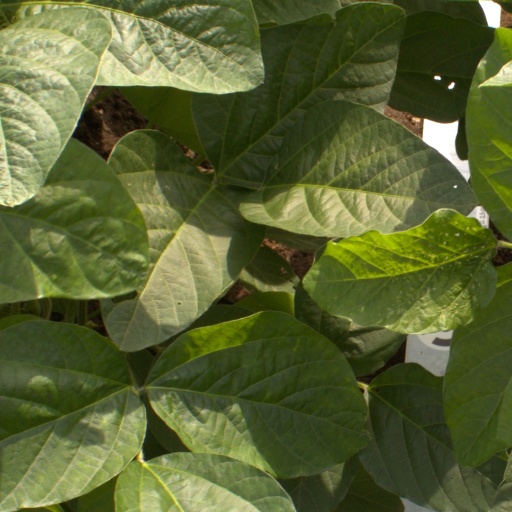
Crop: soybean